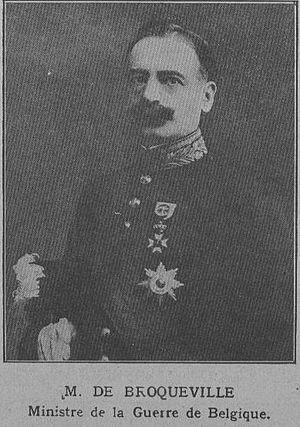
Charles de Broqueville ministre de la guerre de Belgique
Le gouvernement de Broqueville III est un gouvernement catholique-libéral qui gouverna la Belgique du 22 octobre 1932 jusqu'au 20 novembre 1934.
Le gouvernement de Broqueville I est un gouvernement catholique qui gouverna la Belgique du 18 juin 1911 jusqu'au 1ᵉʳ juin 1918. Le premier du gouvernement, Charles de Broqueville est également ministre des chemins de fer, des postes et du télégraphe. À partir de 1916, le gouvernement est élargi avec les socialistes et les libéraux. Après ce remaniement on l'appelle aussi le gouvernement de Broqueville II.D'octobre 1914 à novembre 1918, le gouvernement belge en exil en France siégeait dans l'immeuble Dufayel à Sainte-Adresse.
Cette liste présente tous les chefs du gouvernement belge depuis 1830. Le nom de leur fonction a varié au fil des siècles :